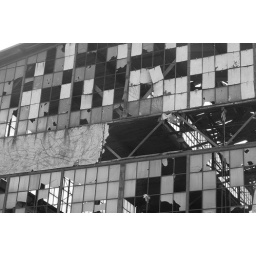
Throwing rocks in glass homes